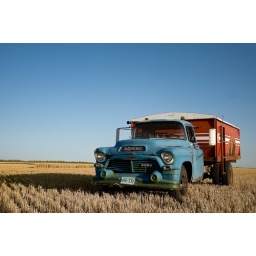
A grain truck in a field near Allan, Saskatchewan, Canada, on September 4, 2009.